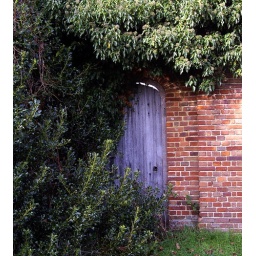
door in wall